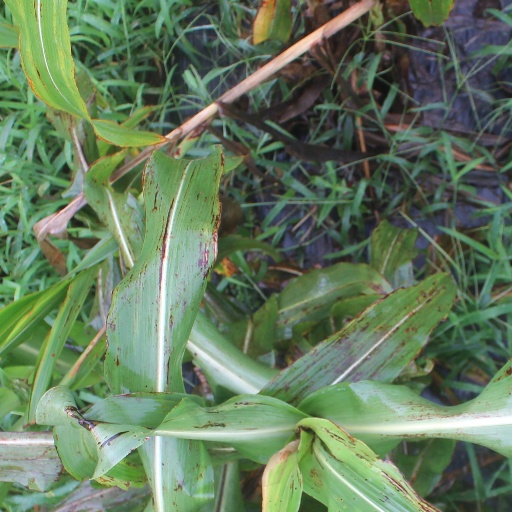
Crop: sorghum